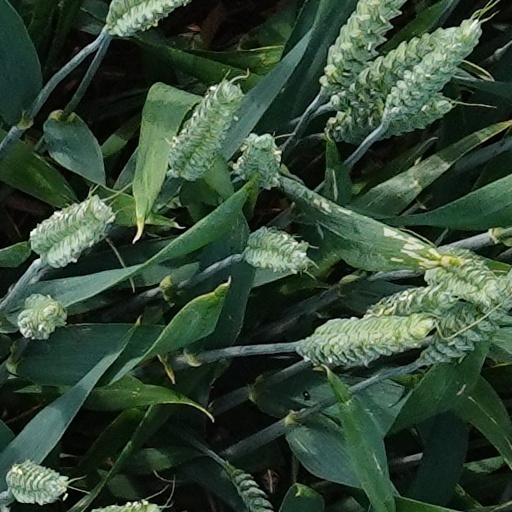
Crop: wheat